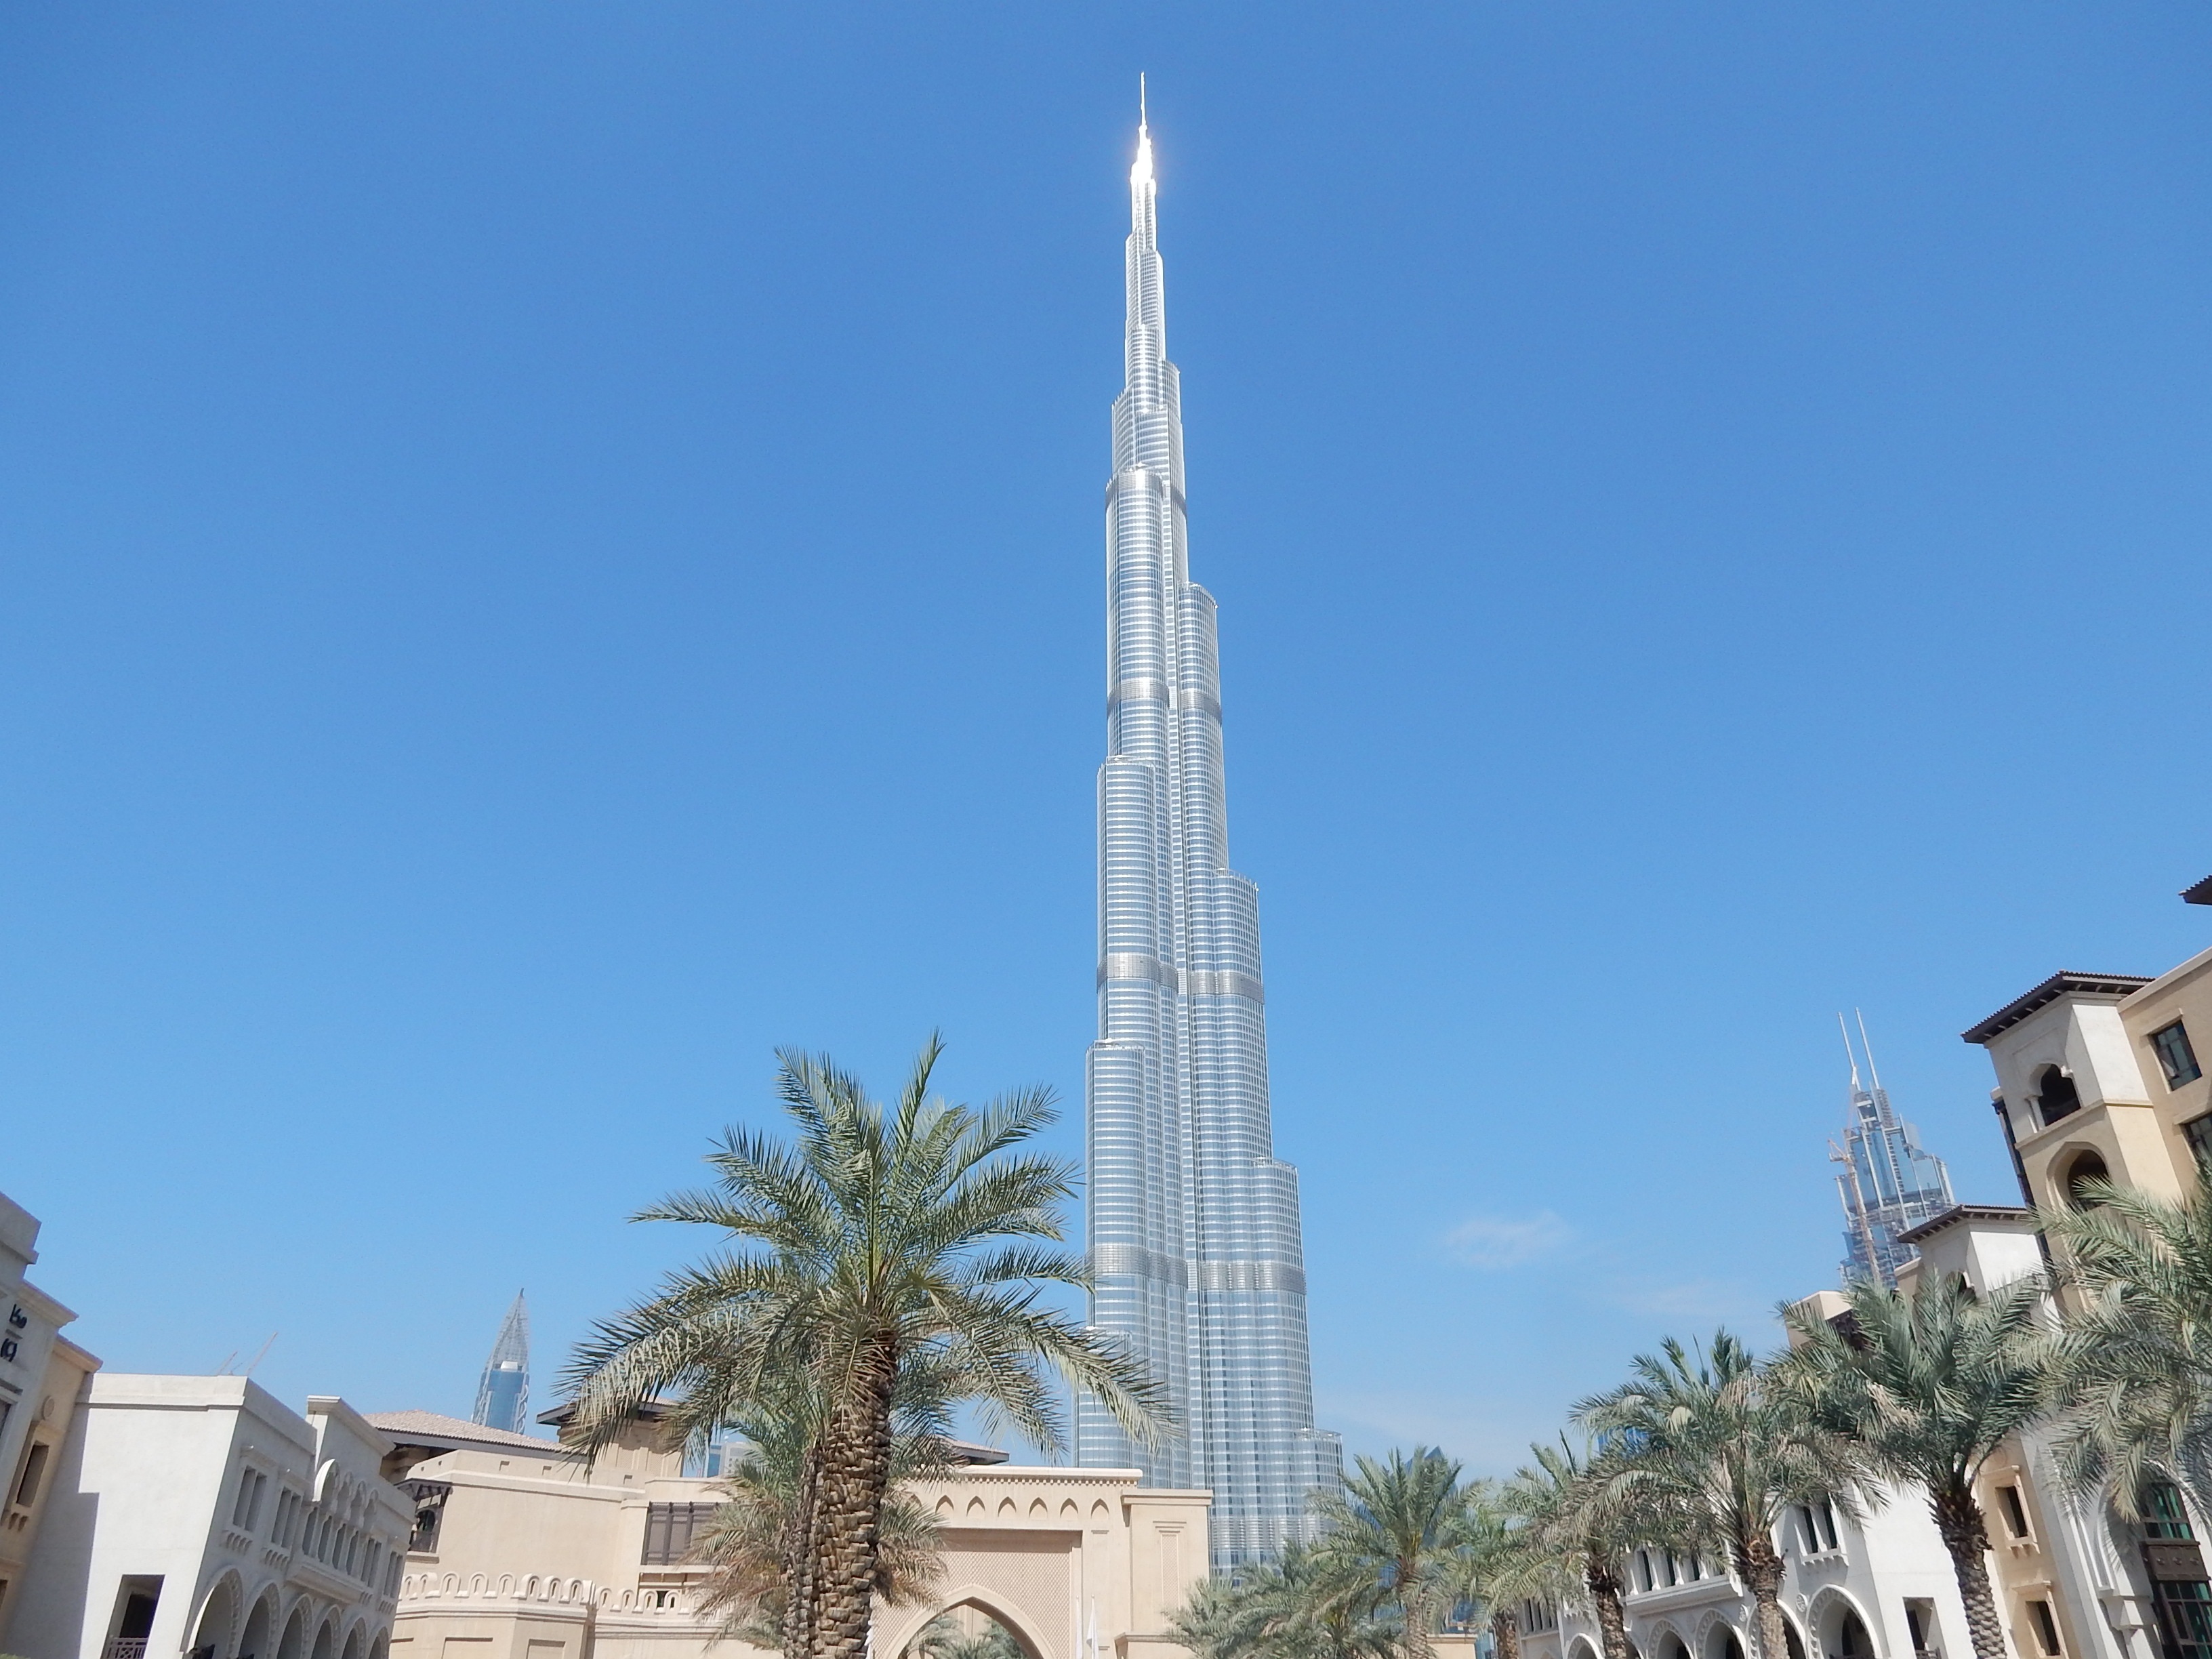
architecture, skyscraper, monument, tower, mast, dubai, landmark, tower block, spire, steeple, obelisk, emirates, burj kalifa, the world's tallest building